List of Hayate the Combat Butler characters

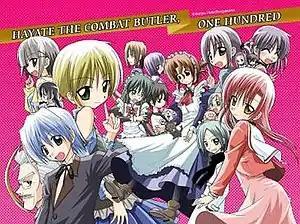
A Hayate the Combat Butler characters illustration wallpaper

This article lists the characters from the Japanese manga and anime series "Hayate the Combat Butler".